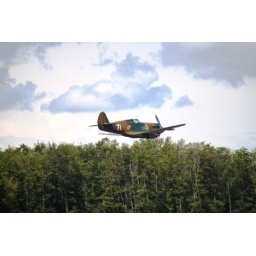
Flying Heritage Collection Fly Day May 22 2010 - Paul Allen's vintage airplane museum, many in flying order